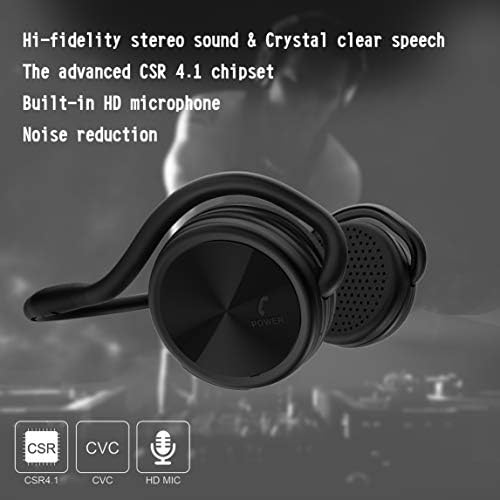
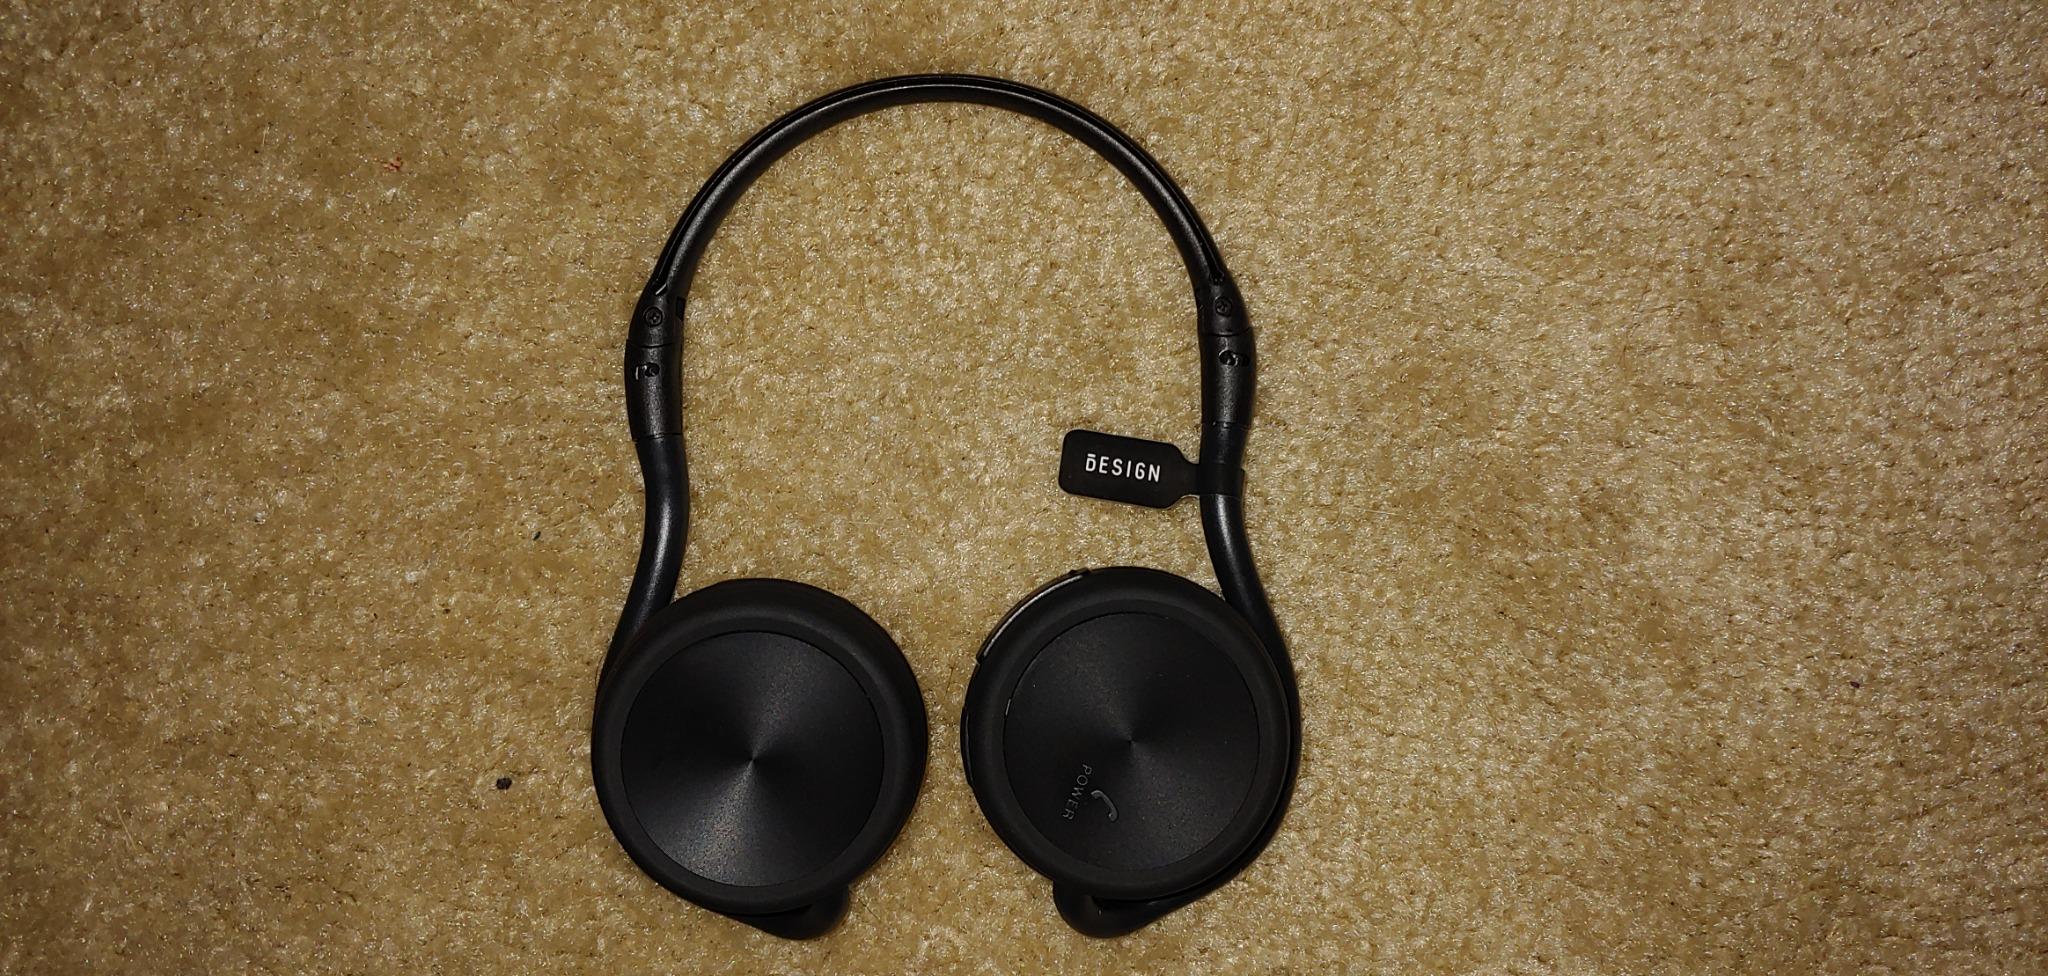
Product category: headphones
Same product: yes